Hisashi Asō

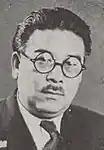
Hisashi Asō in 1937

Hisashi Asō was born in the Oita Prefecture in 1891. He enrolled in the French Law Department of Tokyo Imperial University in 1913 and graduated in 1917. Following this, he worked as a journalist at the Tokyo Nichinichi Shimbun but left before long to aid in founding the Renmeikai and Shinjinkai in December 1918 with Yoshino Sakuzō.